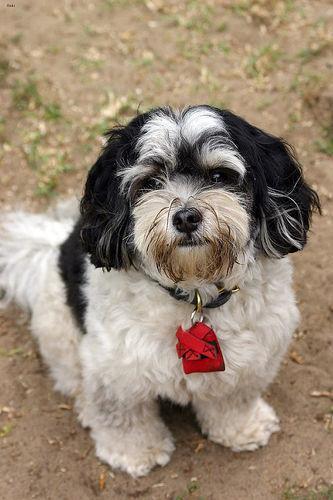
havanese